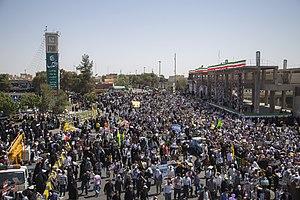
La Journée mondiale d’Al-Quds est un événement annuel destiné à protester contre le contrôle israélien sur Jérusalem et à exprimer la solidarité avec le peuple palestinien. Elle a été instaurée en 1979 par l’Ayatollah Khomeini, fondateur de la République Islamique d’Iran, et se déroule le dernier vendredi du mois de ramadan1. Español: El Día de Al-Quds o Día Mundial de Al-Quds en la literatura oficial es un evento anual celebrado en Irán y otros países del mundo desde su institución por el ayatolá Jomeini en 1979, tras la revolución iraní, para la expresión de solidaridad con el pueblo palestino y de oposición al sionismo y al control israelí de Jerusalén.
La communauté juive en Iran est parmi les plus anciennes du monde ; ses membres descendent des Juifs qui sont restés dans la région après l'exil en Babylone, quand les souverains achéménides du Premier Empire perse ont permis aux Juifs de retourner à Jérusalem.